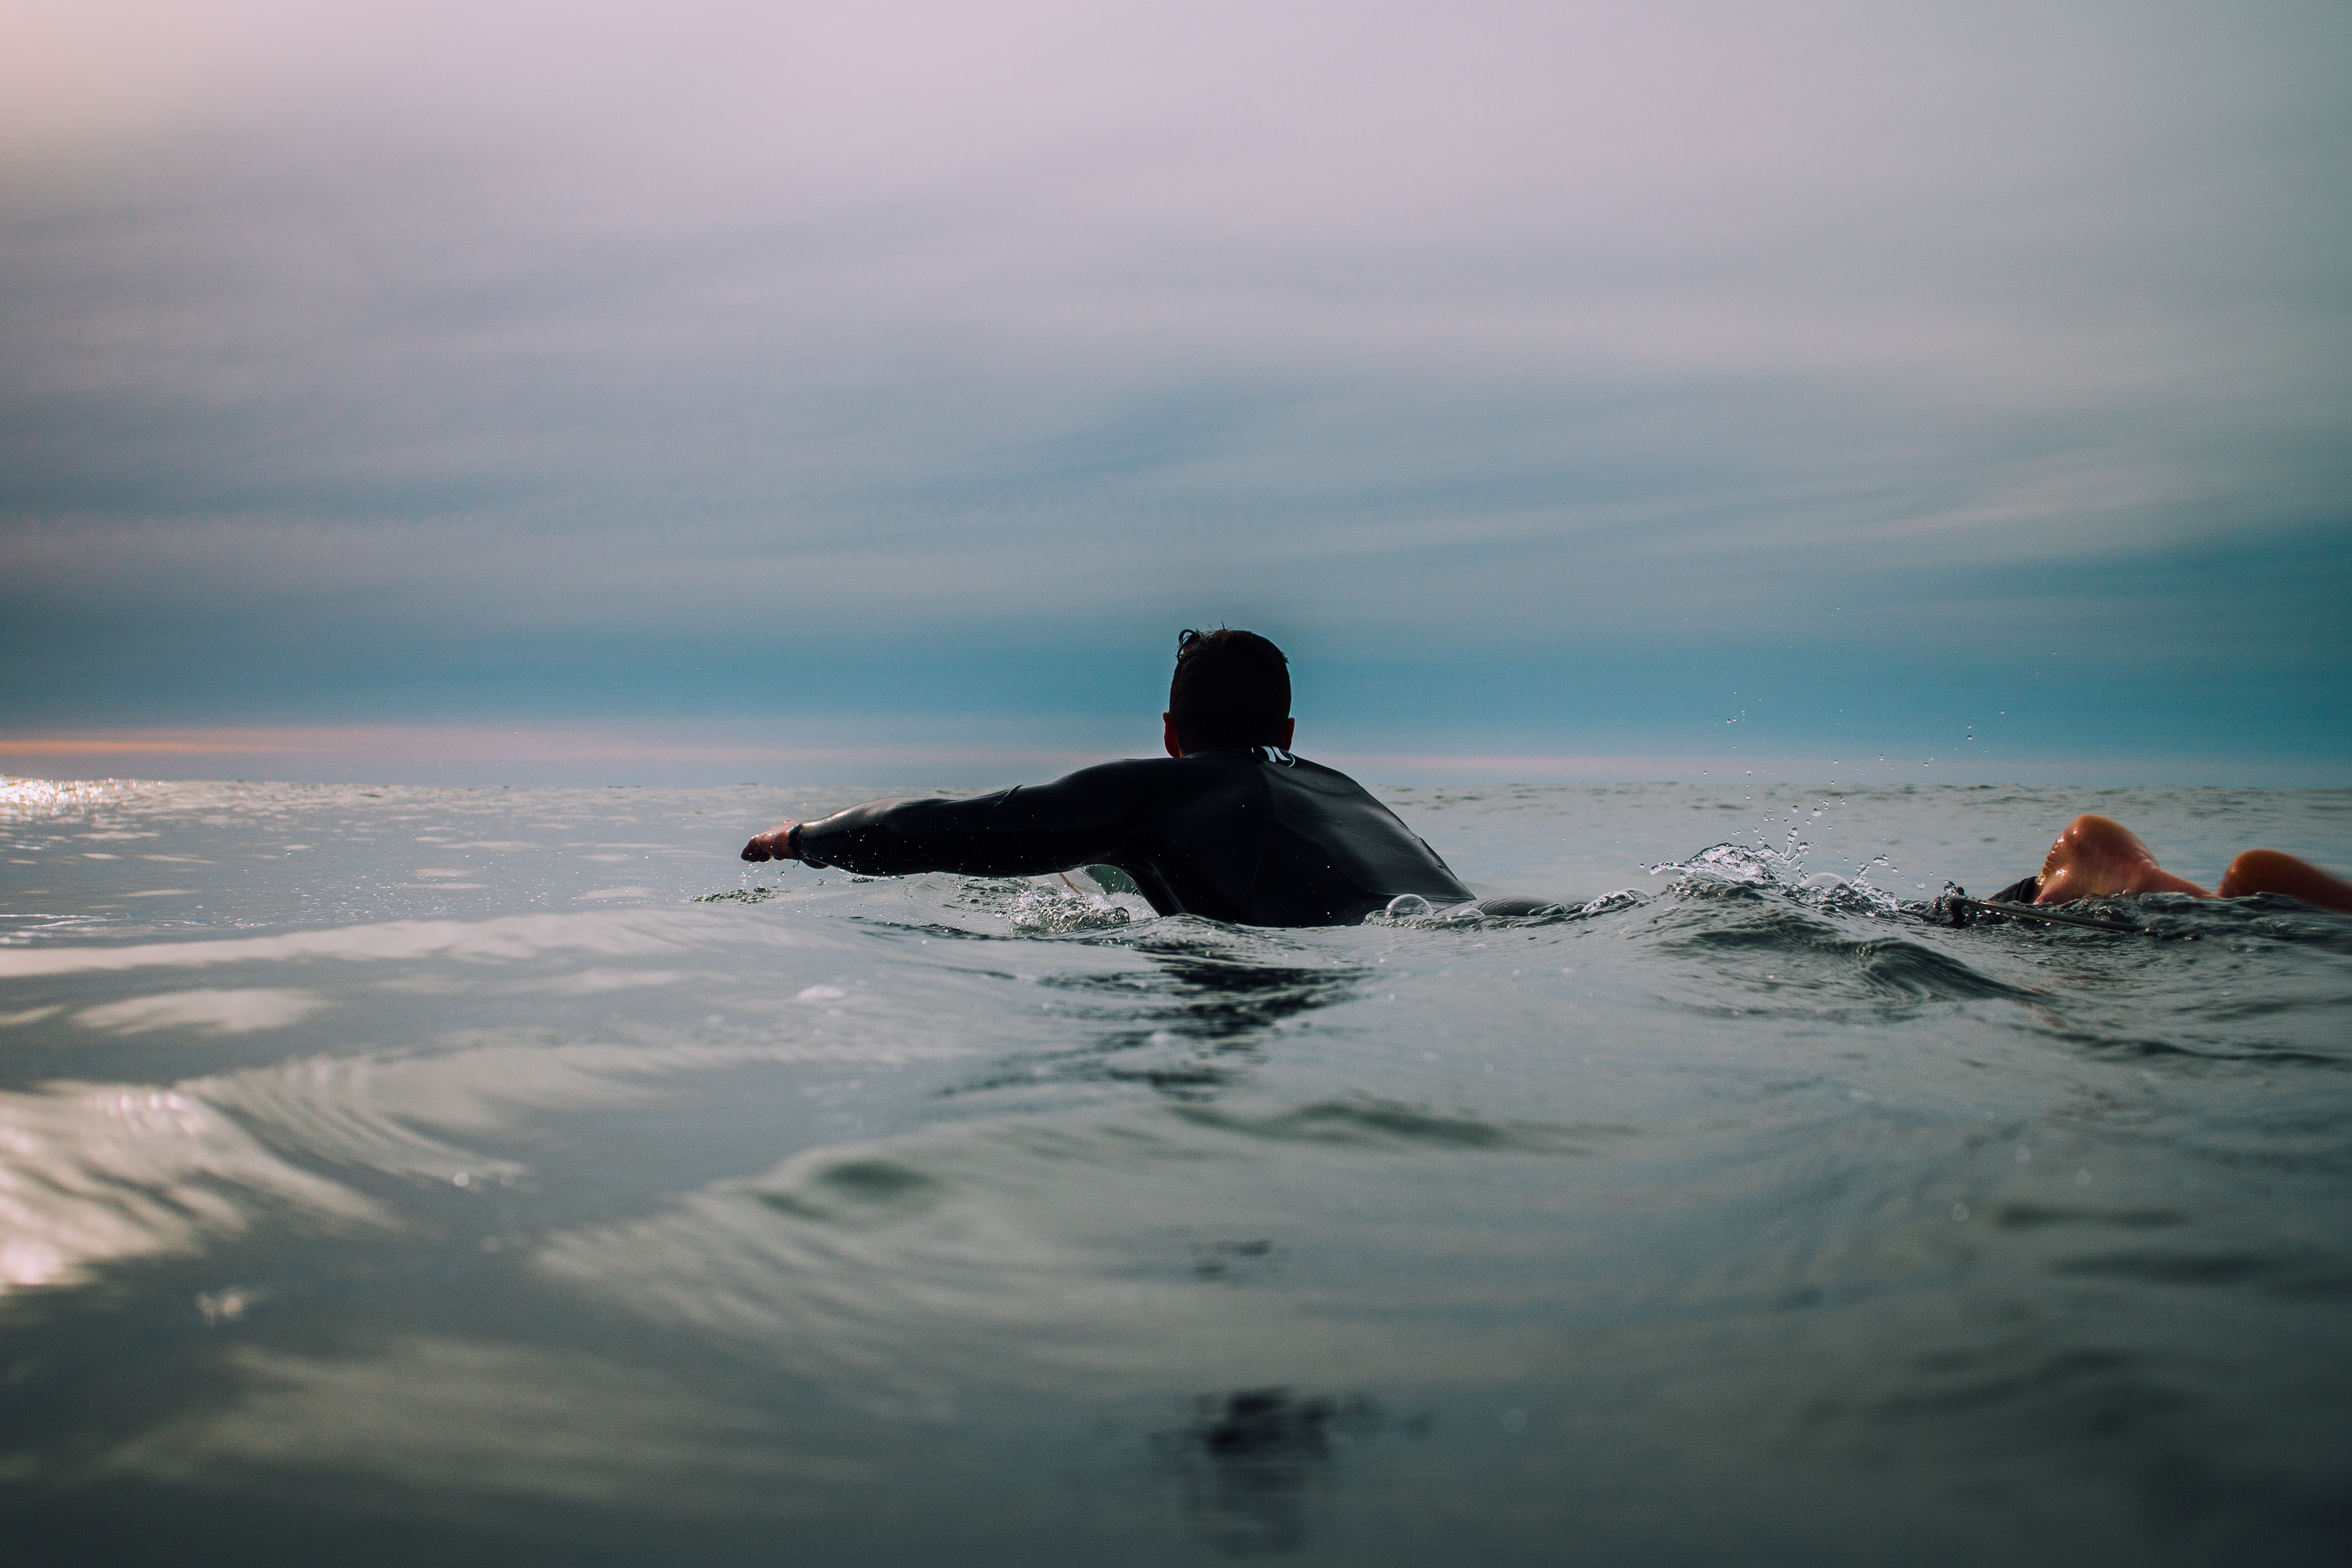
beach, sea, coast, ocean, wave, surfing, reflection, vehicle, boating, water sport, wind wave, surfing equipment and supplies